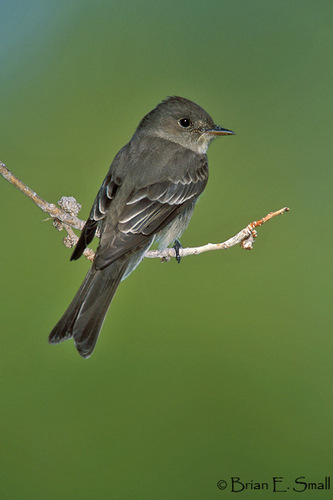
a black and white bird with a short pointed beak and a average sized head.
this is a gray bird with a white throat and small black feeta small grey bird has a lighter grey breast and belly, and a forked tail.
a small bird with a white chest, dark gray and black feathers, and has a large head compared to its body.
this bird has a brown overall body color with some streaks of white and black on it's wings.
this bird is black with white and has a very short beak.
this bird is black with white and has a long, pointy beak.
this bird has dark brown plumage with lighter brown side and belly, and a small, pointed black beak.
this bird has a black crown as well as a black rump
this bird has wings that are black and has a white belly
Species: Western Wood Pewee